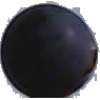
Label: Grape Blue 1